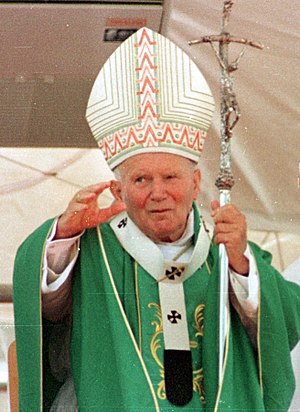
Pallium
Pave Johannes Paul 2. bærer palliet på en rejse til Brasilien. Fotografi: José Cruz/Abr (Se billedbeskrivelsen på Commons).
Pallium er en klerikal klædning, som bruges i den katolske kirke. Den var oprindelig forbeholdt paven, men i flere hundrede år har han tilladt sine ærkebisper og primasser at bære den som tegn på den domsmagt, de varetager på pavestolens vegne.